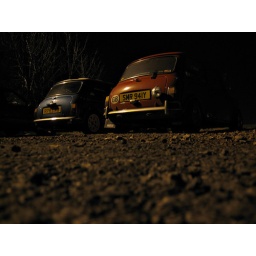
Early rally style and new Cooper. Taken under street lighting, white balance automatically adjusted by the camera.